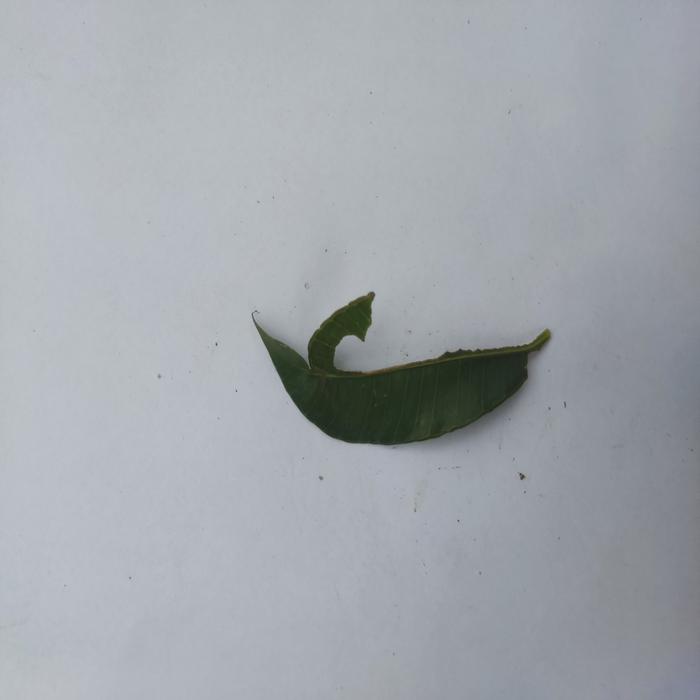
Crop: Hog Plum
Leaf condition: Caterpillars_Infestation